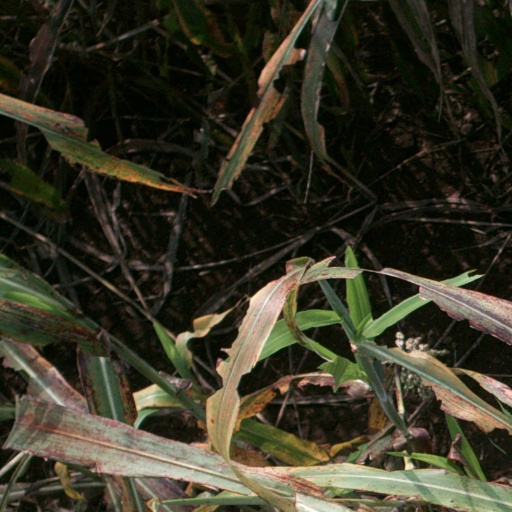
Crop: sorghum